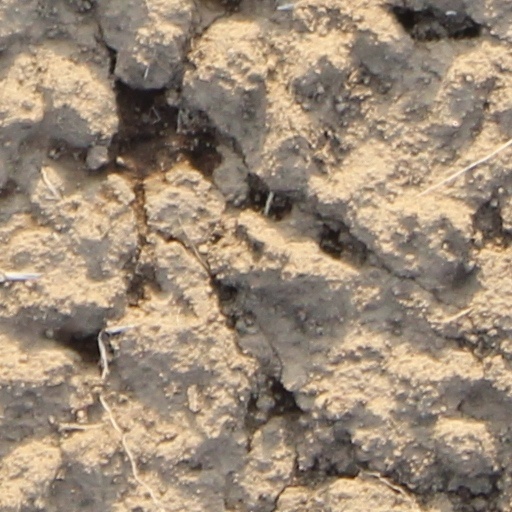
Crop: wheat